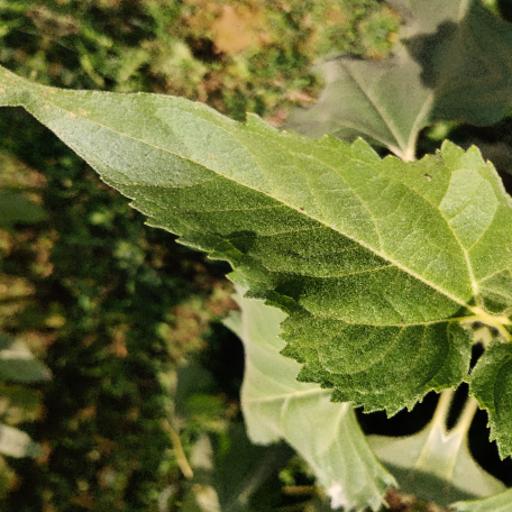
Label: Fresh_leaf